Women's rights

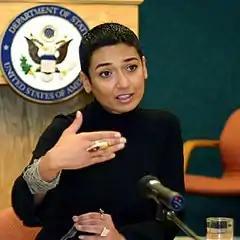
Iraqi-American writer and activist Zainab Salbi, the founder of Women for Women International

Health is defined by the World Health Organization as "a state of complete physical, mental and social well-being and not merely the absence of disease or infirmity". Women's health refers to the health of women, which differs from that of men in many unique ways.